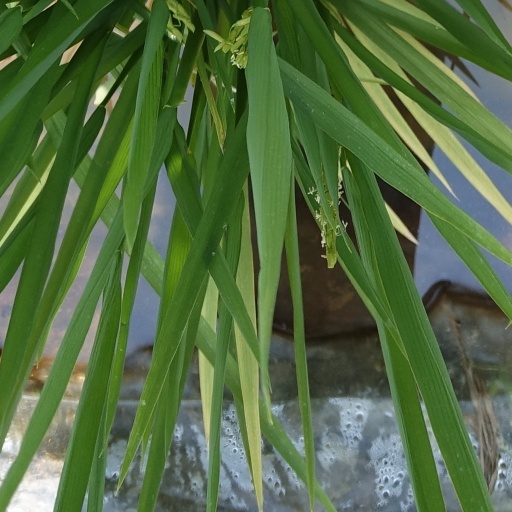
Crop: rice